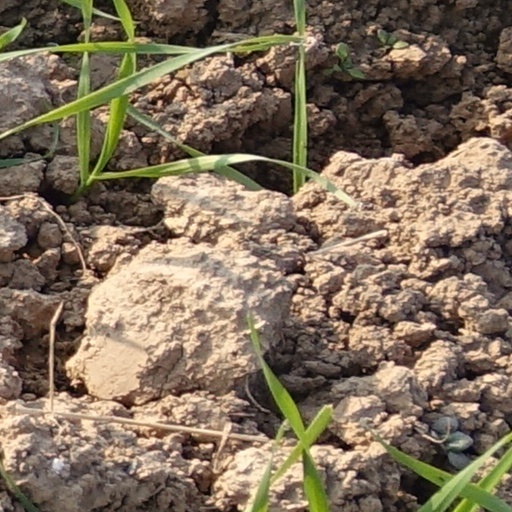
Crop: wheat